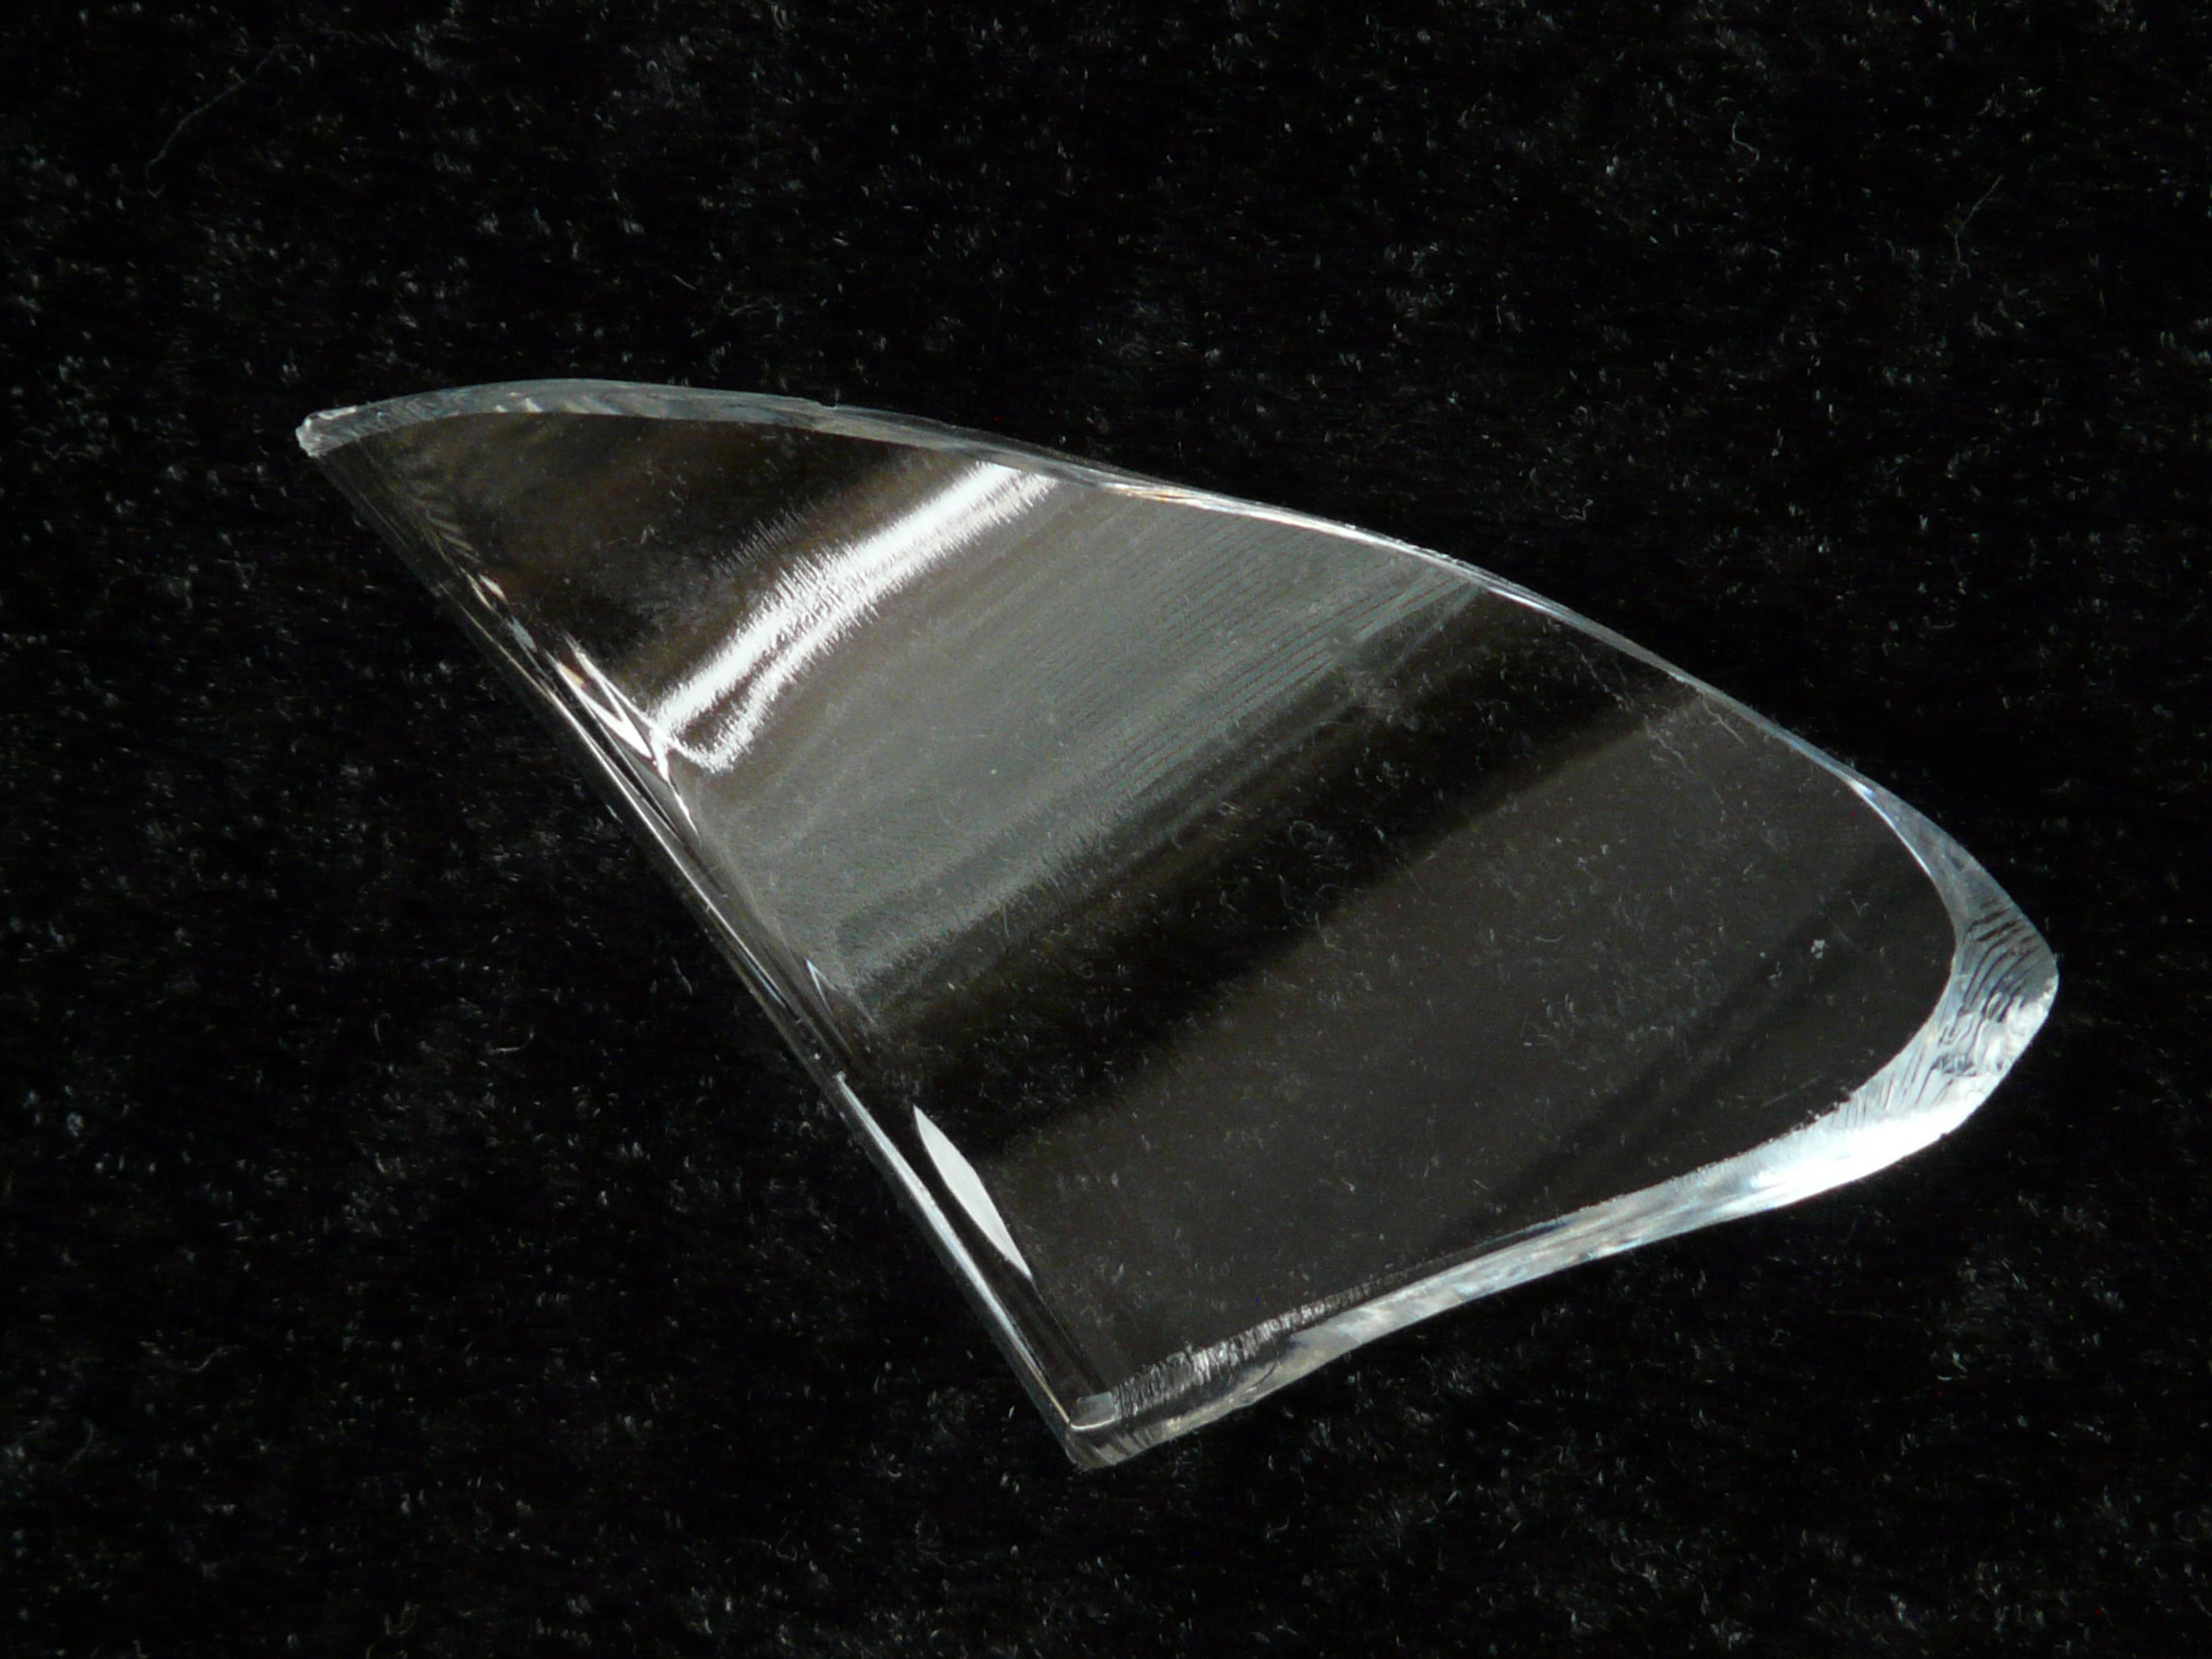
sharp, glass, broken, metal, material, cut, silver, crystal, dangerous, mineral, pointed, shard, dishware, shard of glass